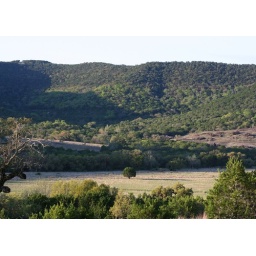
We liked this one little lollipop tree in the field across the street.